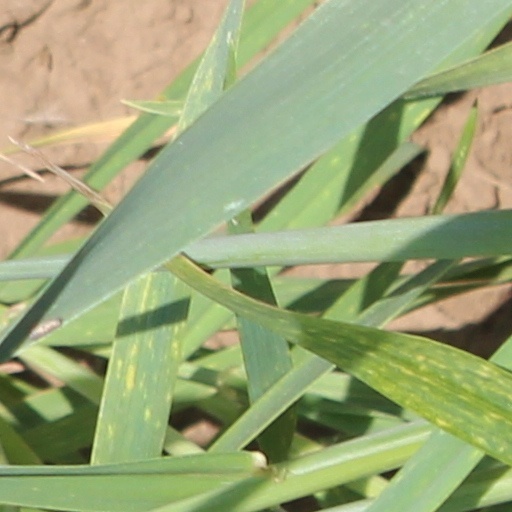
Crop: wheat